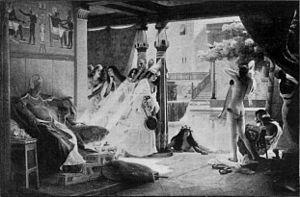
Tristesse de Pharaon
Jean-Jules-Antoine Lecomte du Nouÿ, né le 10 juin 1842 à Paris où il est mort le 19 février 1923, est un peintre et sculpteur français.